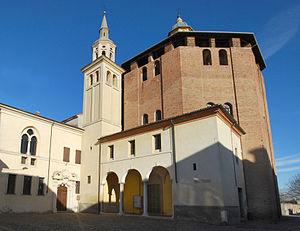
Sabbioneta est une commune italienne de la province de Mantoue dans la région Lombardie en Italie.